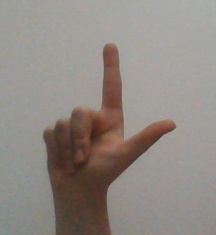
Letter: laam